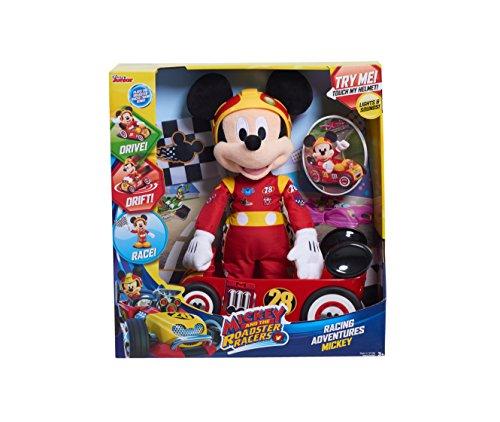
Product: Mickey Mouse Mickey and The Roadster Racers Racing Adventures
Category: Toys & Games | Stuffed Animals & Plush Toys | Plush Interactive Toys
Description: Roadster Racing Adventures Mickey drives his roadster car.
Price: $49.95
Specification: ProductDimensions:15x6x16inches|ItemWeight:3pounds|ShippingWeight:3.55pounds(Viewshippingratesandpolicies)|DomesticShipping:ItemcanbeshippedwithinU.S.|InternationalShipping:ThisitemcanbeshippedtoselectcountriesoutsideoftheU.S.LearnMore|ASIN:B06XKPDVQ3|Itemmodelnumber:11146|Manufacturerrecommendedage:36months-10years|Batteries:4AAbatteriesrequired.(included)